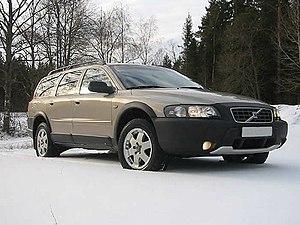
La Volvo XC70 est une version à 4 roues motrices surélevée de la Volvo V70.